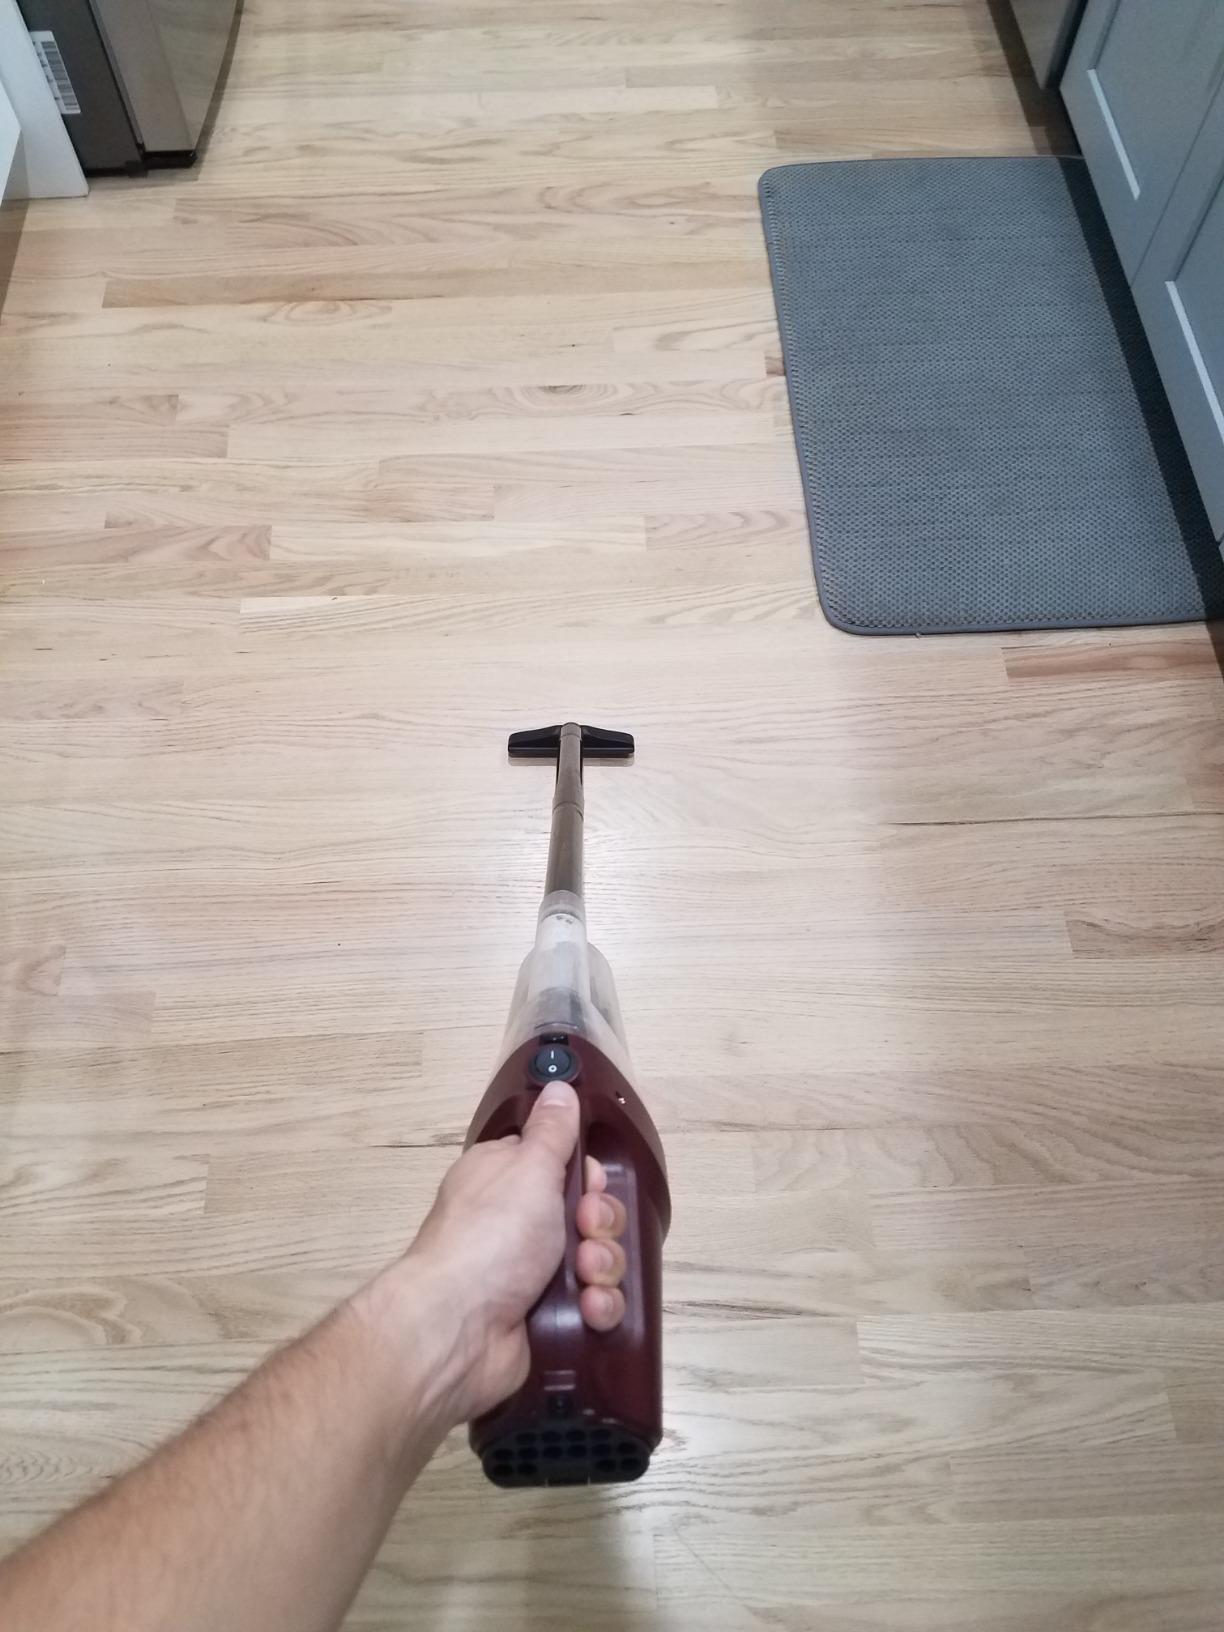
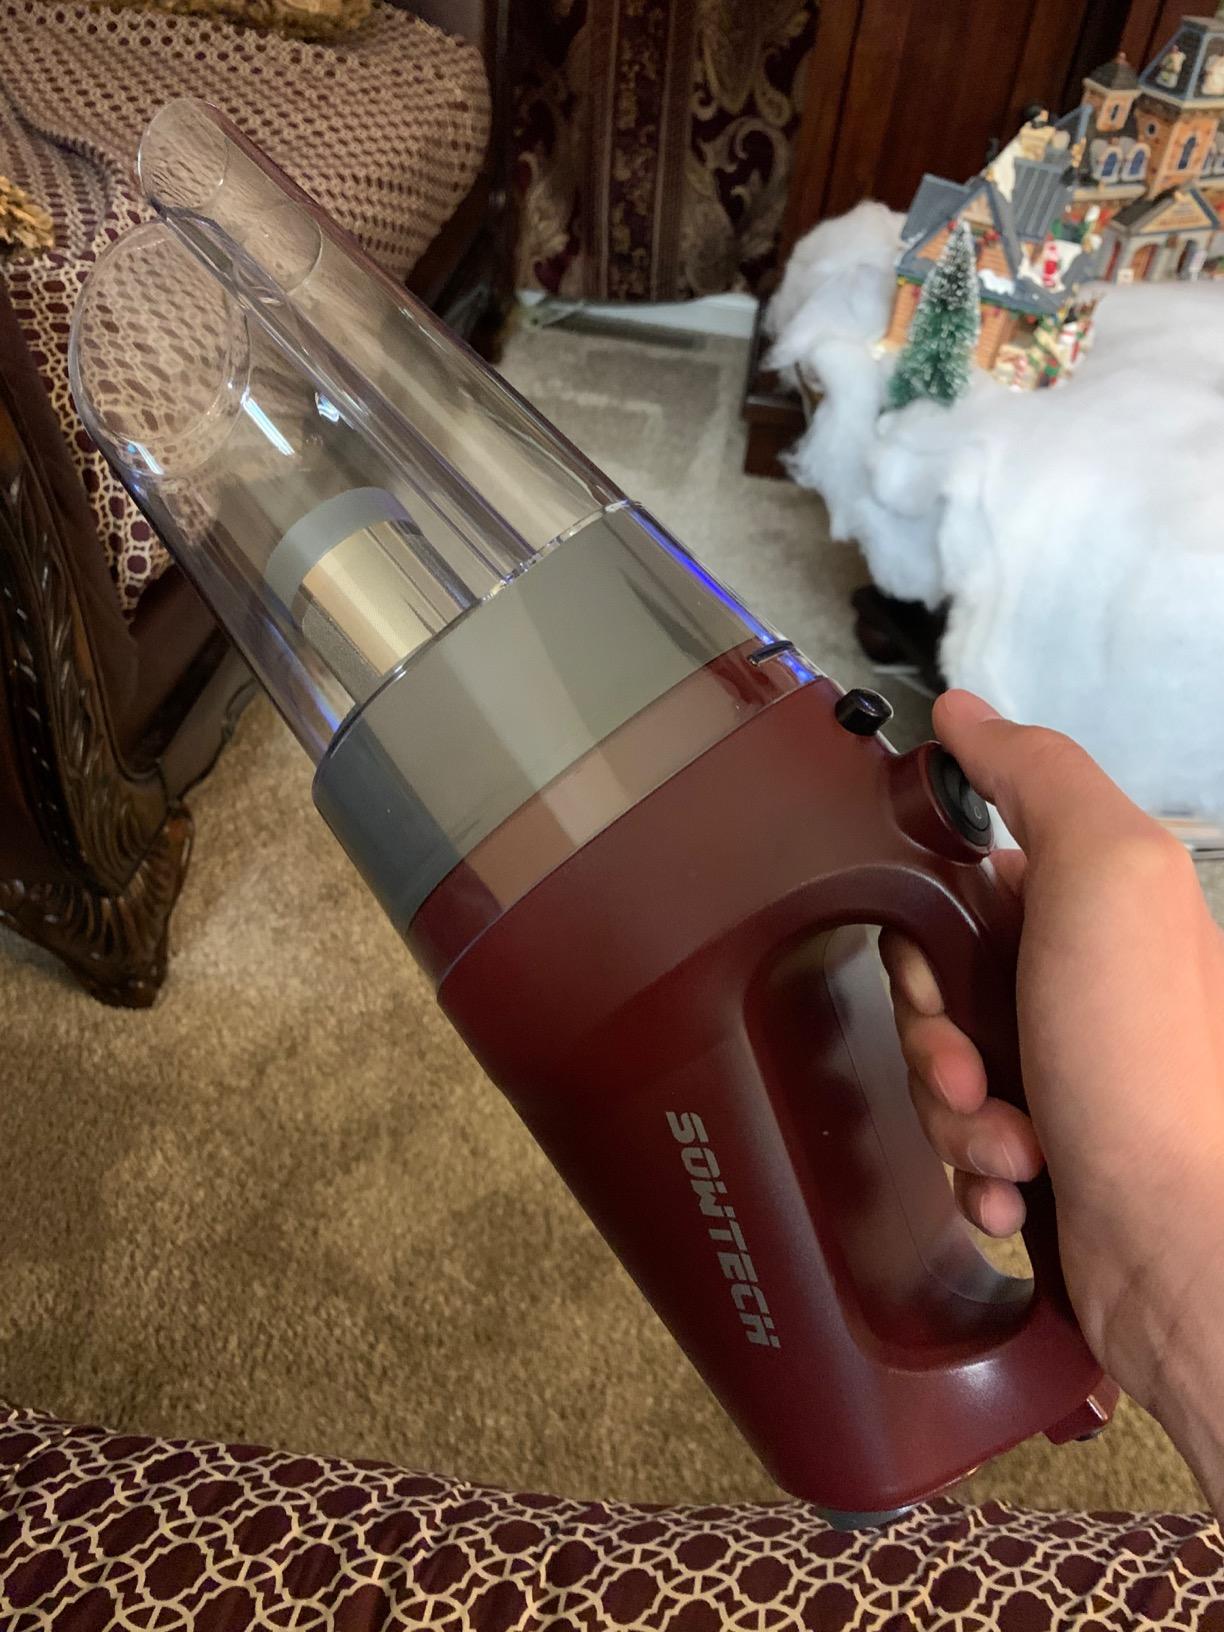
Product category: items_vacuum
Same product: yes